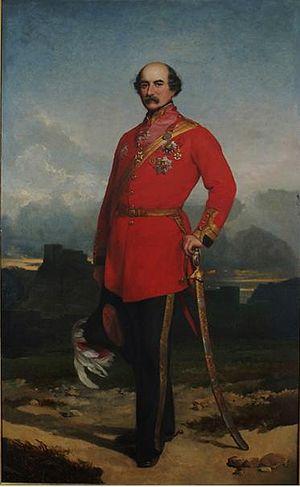
William Fenwick Williams, 1ᵉʳ baronnet de Kars, était un militaire britannique qui commanda notamment la défense de la ville de Kars durant la guerre de Crimée. Originaire de Nouvelle-Écosse, il fut nommé lieutenant-gouverneur de la province de 1865 à 1867.